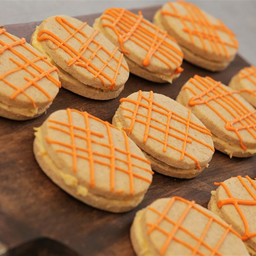
try this recipe by chef .